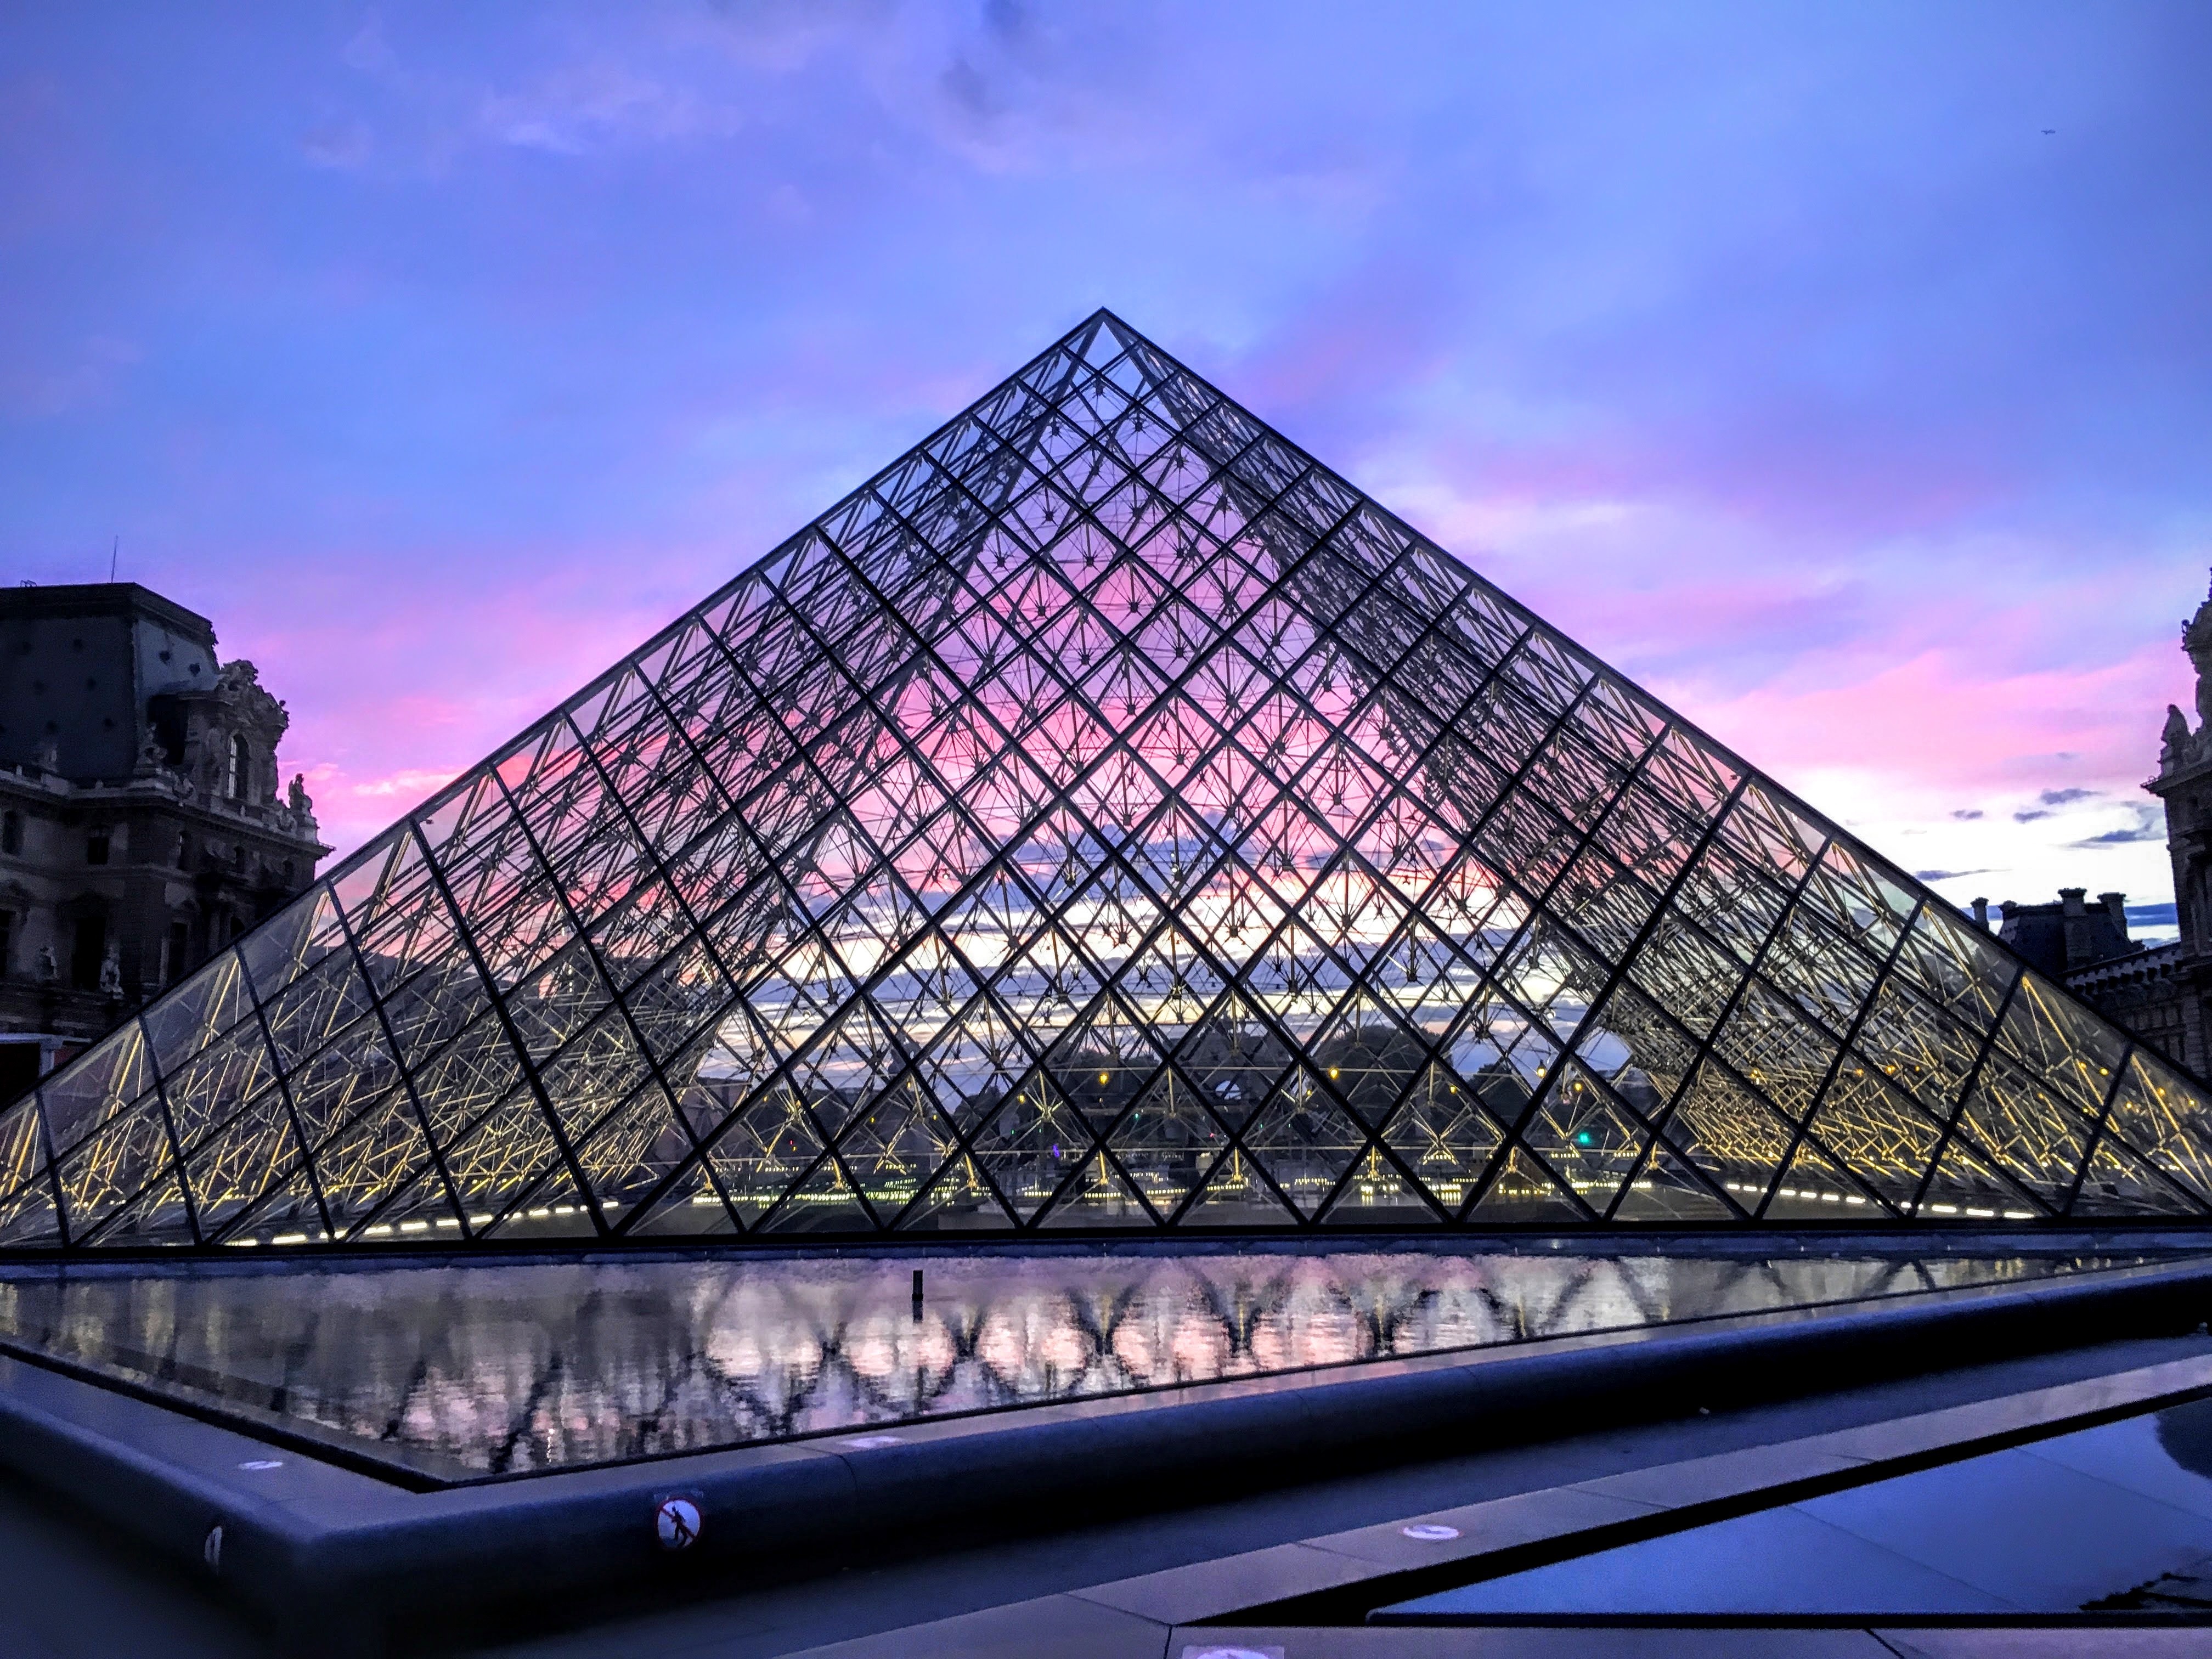
light, architecture, sky, skyscraper, monument, cityscape, evening, reflection, landmark, facade, stadium, symmetry, shape, daylighting, outdoor structure